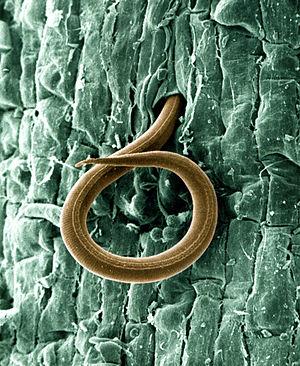
Meloidogyne incognita est une espèce de nématodes, type de vers ronds, de la famille des Heteroderidae. C'est un important parasite des plantes classé en parasitologie parmi les Meloidogynes.
Les nématodes phytopathogènes sont des nématodes, petits vers quasi microscopiques non cloisonnés, qui vivent aux dépens des plantes, en ectoparasites ou en endoparasites, causant des dégâts plus ou moins importants aux cultures. Certains sont également des vecteurs de phytovirus. Ces ravageurs des plantes sont considérés comme à l'origine d'environ 77 milliards de dollars de pertes par an dans le monde.
La Tomate est une espèce de plantes herbacées du genre Solanum de la famille des Solanacées, originaire du Nord-Ouest de l'Amérique du Sud, largement cultivée pour son fruit. Le terme désigne aussi ce fruit charnu. La tomate se consomme comme un légume-fruit, crue ou cuite. Elle est devenue un élément incontournable de la gastronomie dans de nombreux pays, et tout particulièrement dans le bassin méditerranéen.
Les principaux ravageurs de la tomate sont des insectes, en particulier thrips, aleurodes, pucerons, noctuelles et mouches mineuses, ainsi que des acariens et des nématodes. Ils sont dans l'ensemble moins nuisibles que les maladies.
Meloidogyne est un genre de nématodes de la famille des Heteroderidae.